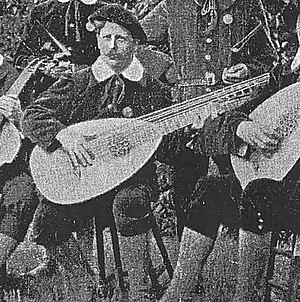
Herman Wirth, également connu sous les noms de Herman Wirth Roeper Bosch et Herman Felix Wirthor, est un chercheur néerlandais en sciences humaines ayant principalement travaillé en Allemagne et un archéologue national-socialiste, co-fondateur de l'Ahnenerbe SS. Proche des milieux völkisch, il développe une vision raciste et occultiste de l'Histoire.